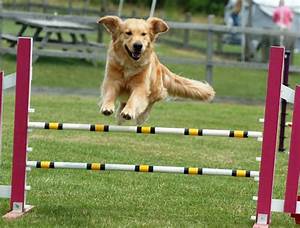
Label: dog